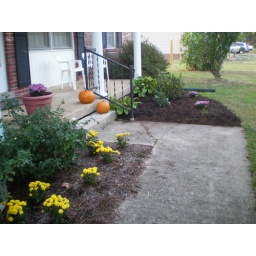
Fall flowers in front of house